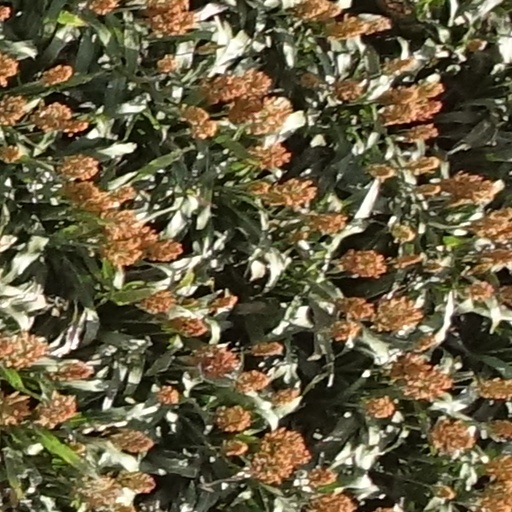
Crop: sorghum